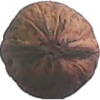
Label: Walnut 1